Chad Gaudin

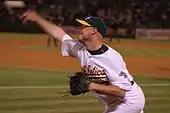
Gaudin with the Oakland Athletics in 2006.

Gaudin began the 2006 season in Triple-A with the Sacramento River Cats. He posted a 0.36 ERA in 4 starts for the River Cats and was promoted to the majors on April 21 to pitch out of the bullpen. He pitched in relief for the rest of the season with the Athletics, posting a 3.09 ERA in 64 innings.